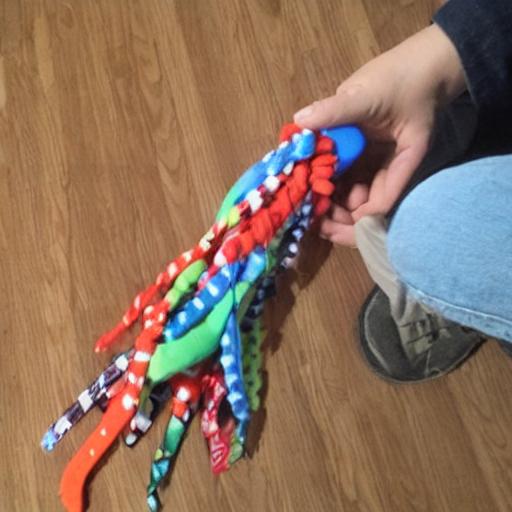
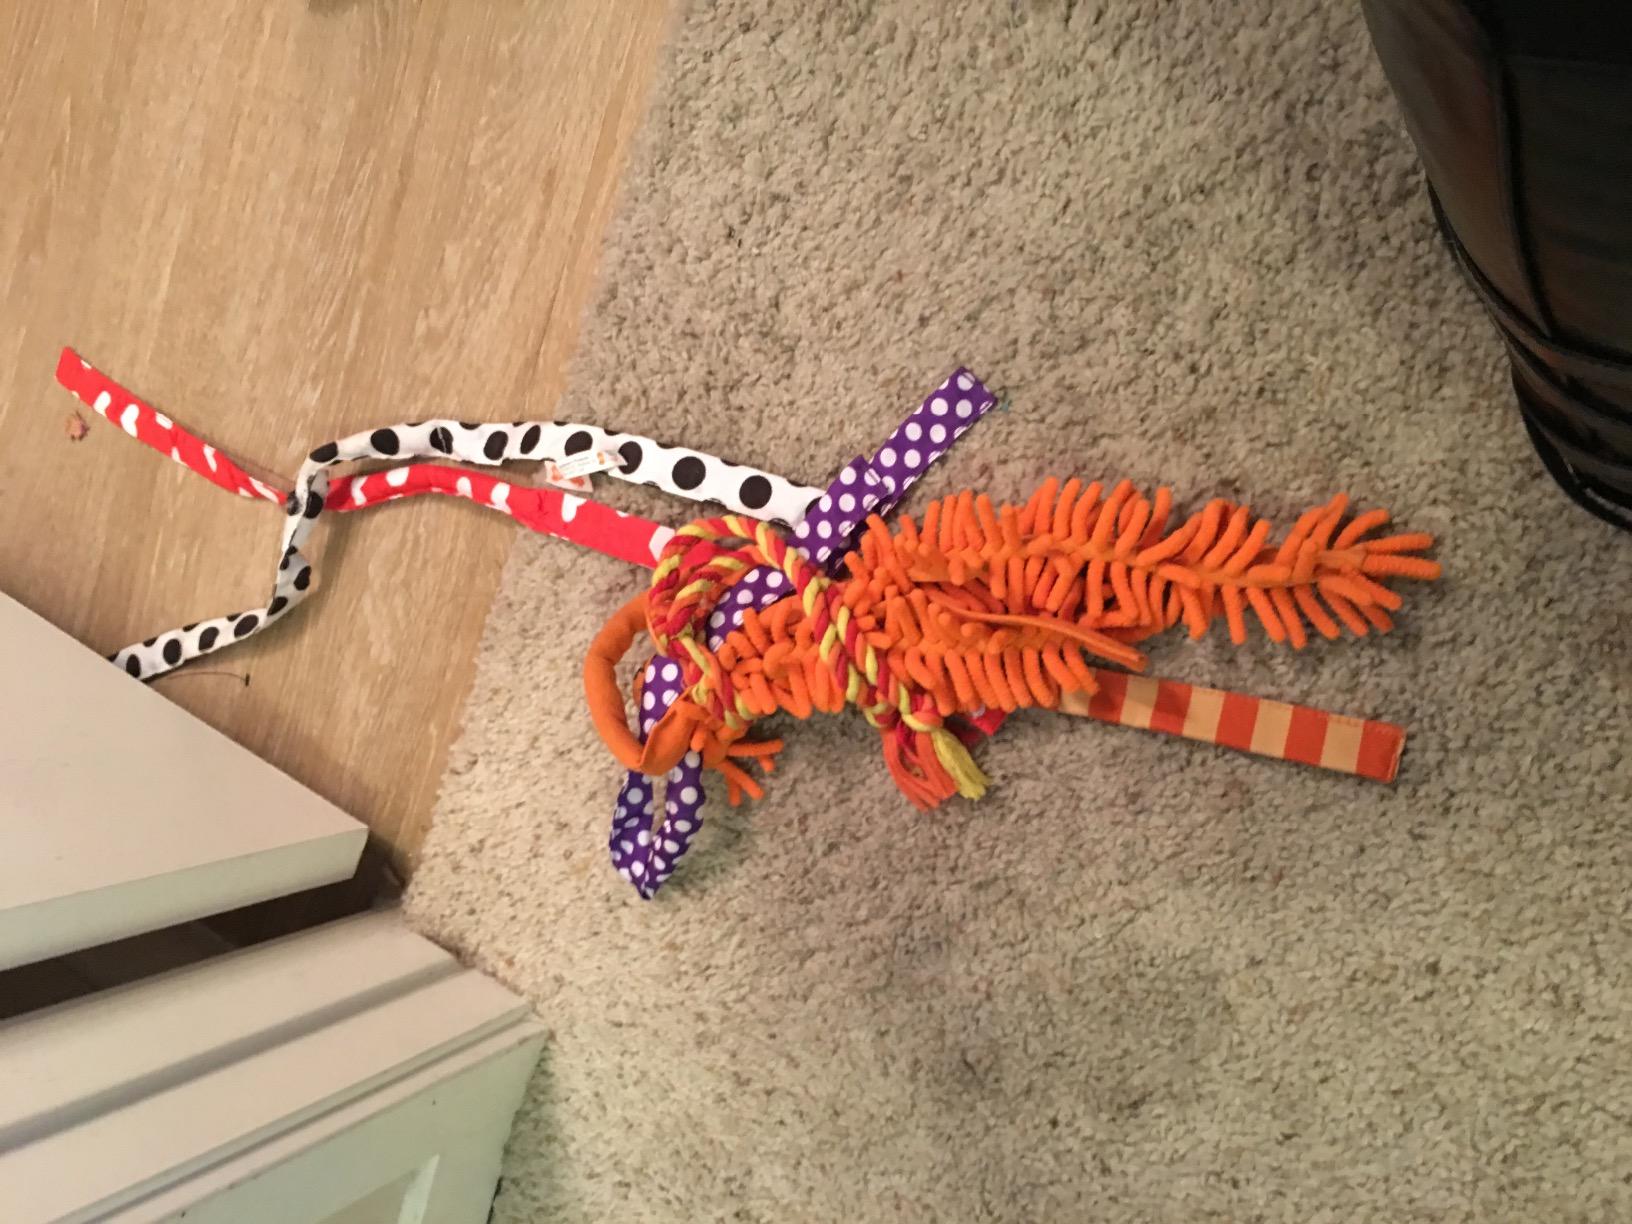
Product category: items_toy
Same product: no